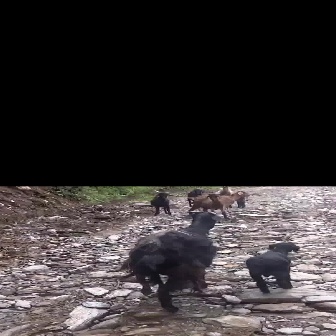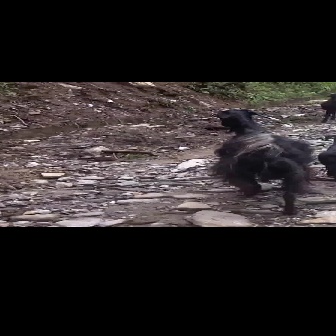
  Please identify the target specified by the bounding box [119,211,220,312] in the first image and locate it in the second image. Return the coordinates in [x_min,y_min,x_max,y_max] format.
Answer: [208,109,314,214]